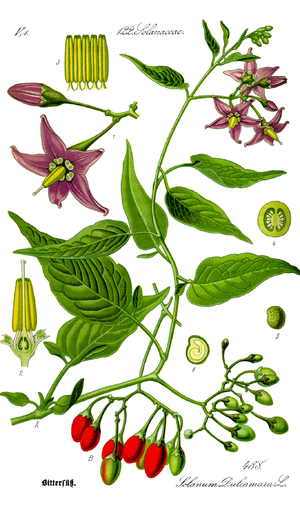
Avec environ 1400 espèces, le genre Solanum est le plus riche en espèces de la famille des Solanaceae et l'un des plus grands des angiospermes.